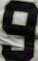
Number: 9